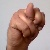
The image shows a hand gesture representing the letter 'N' in Indian Sign Language.